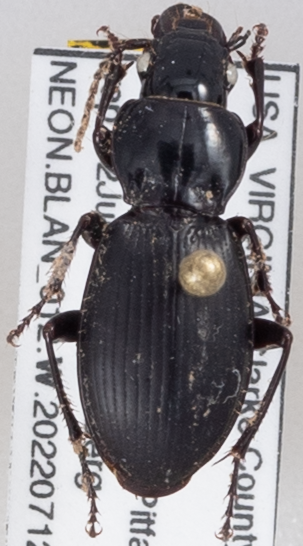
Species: Cyclotrachelus furtivus
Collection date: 2022-07-12
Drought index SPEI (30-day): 0.288
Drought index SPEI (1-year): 0.232
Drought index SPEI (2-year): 0.54